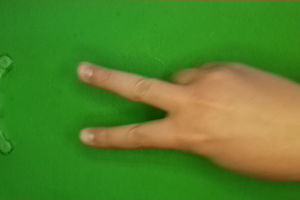
Label: scissors